Richard St John Tyrwhitt

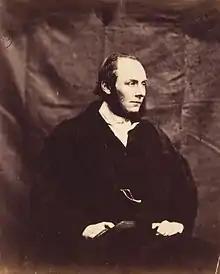
Richard St John Tyrwhitt, 1857 photograph by Charles Lutwidge Dodgson

The eldest son of Robert Philip Tyrwhitt (1798–1886), a police magistrate, and his wife Catherine Wigley, daughter of Henry St. John, he was born on 19 March 1827. He matriculated at Christ Church, Oxford, on 15 May 1845, was a student from 1845 to 1859, tutor from 1852 to 1856, and rhetoric reader in 1856. He graduated B.A. in 1849 and M.A. in 1852. In 1851 he was ordained, and from 1858 to 1872 he held the vicarage of St Mary Magdalen's Church, Oxford. In 1857 Tyrwhitt assisted William Morris in painting the roof of the Oxford Union Society.